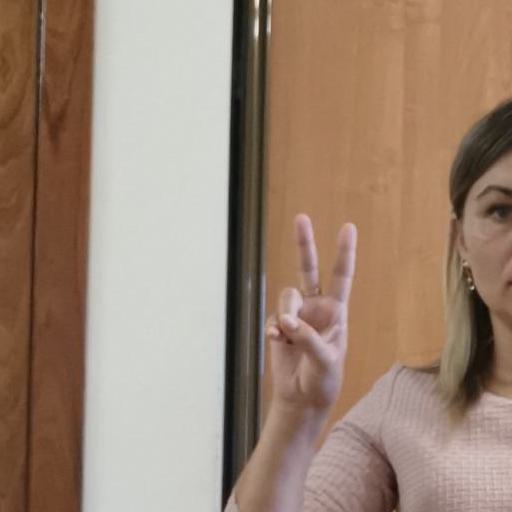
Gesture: peace